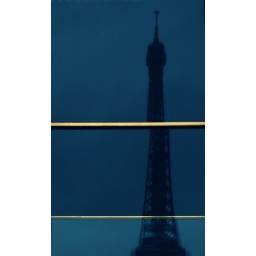
reflection of the eiffel tower in a segmented glass door. paris, last year.